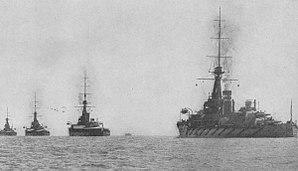
La Grand Fleet était la flotte principale de la Royal Navy durant la Première Guerre mondiale.
La bataille du Jutland est la plus grande bataille navale de la Première Guerre mondiale et probablement l'une des plus complexes de l'histoire. Elle opposa pendant deux jours la Royal Navy britannique à la Kaiserliche Marine en mer du Nord, à 200 km au nord-ouest de la péninsule danoise du Jutland en mai-juin 1916.
Le dreadnought est le type prédominant de cuirassé du XXᵉ siècle. Il tire son nom du navire de guerre britannique HMS Dreadnought, lancé en 1906, qui présentait deux caractéristiques nouvelles pour l'époque : son artillerie principale n'était que d'un seul calibre et il était propulsé par un système révolutionnaire de turbine à vapeur. Son impact fut si grand que les cuirassés construits après lui reprirent ces caractéristiques et furent appelés des dreadnoughts. Ceux construits avant furent appelés pré-dreadnoughts.
La Home Fleet est le nom traditionnel de la flotte de la Royal Navy protégeant les eaux territoriales du Royaume-Uni. Elle fut renommée Grand Fleet à l'ouverture des hostilités, le 4 août 1914 et garda ce nom jusqu'à la mutinerie d'Invergordon en 1932, où elle retrouva sa désignation traditionnelle.
Le Blocus de l'Allemagne est un blocus naval mené durant la Première Guerre mondiale par la Royal Navy britannique à partir de 1914 dans le but de stopper le ravitaillement maritime de l'Allemagne et de ses alliés. Il est considéré comme un élément clé de la victoire finale des alliés. Le blocus se poursuivit après la signature de l'armistice le 11 novembre 1918 pour forcer l'Allemagne à signer le Traité de Versailles en juin 1919. On estime à 750 000 le nombre de civils allemands morts des suites de la sous-alimentation pendant et après la guerre.
La classe Orion fut la première classe de cuirassés super-dreadnought construite au Royaume-Uni avant la Première Guerre mondiale pour servir dans la Royal Navy.